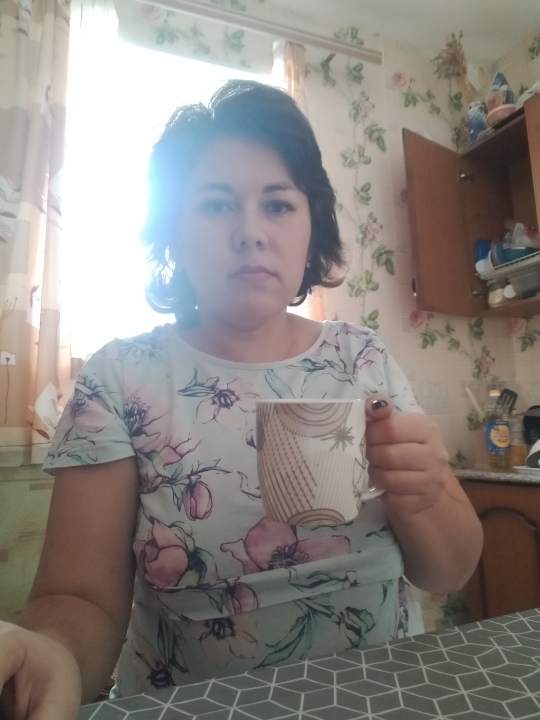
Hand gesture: no_gesture